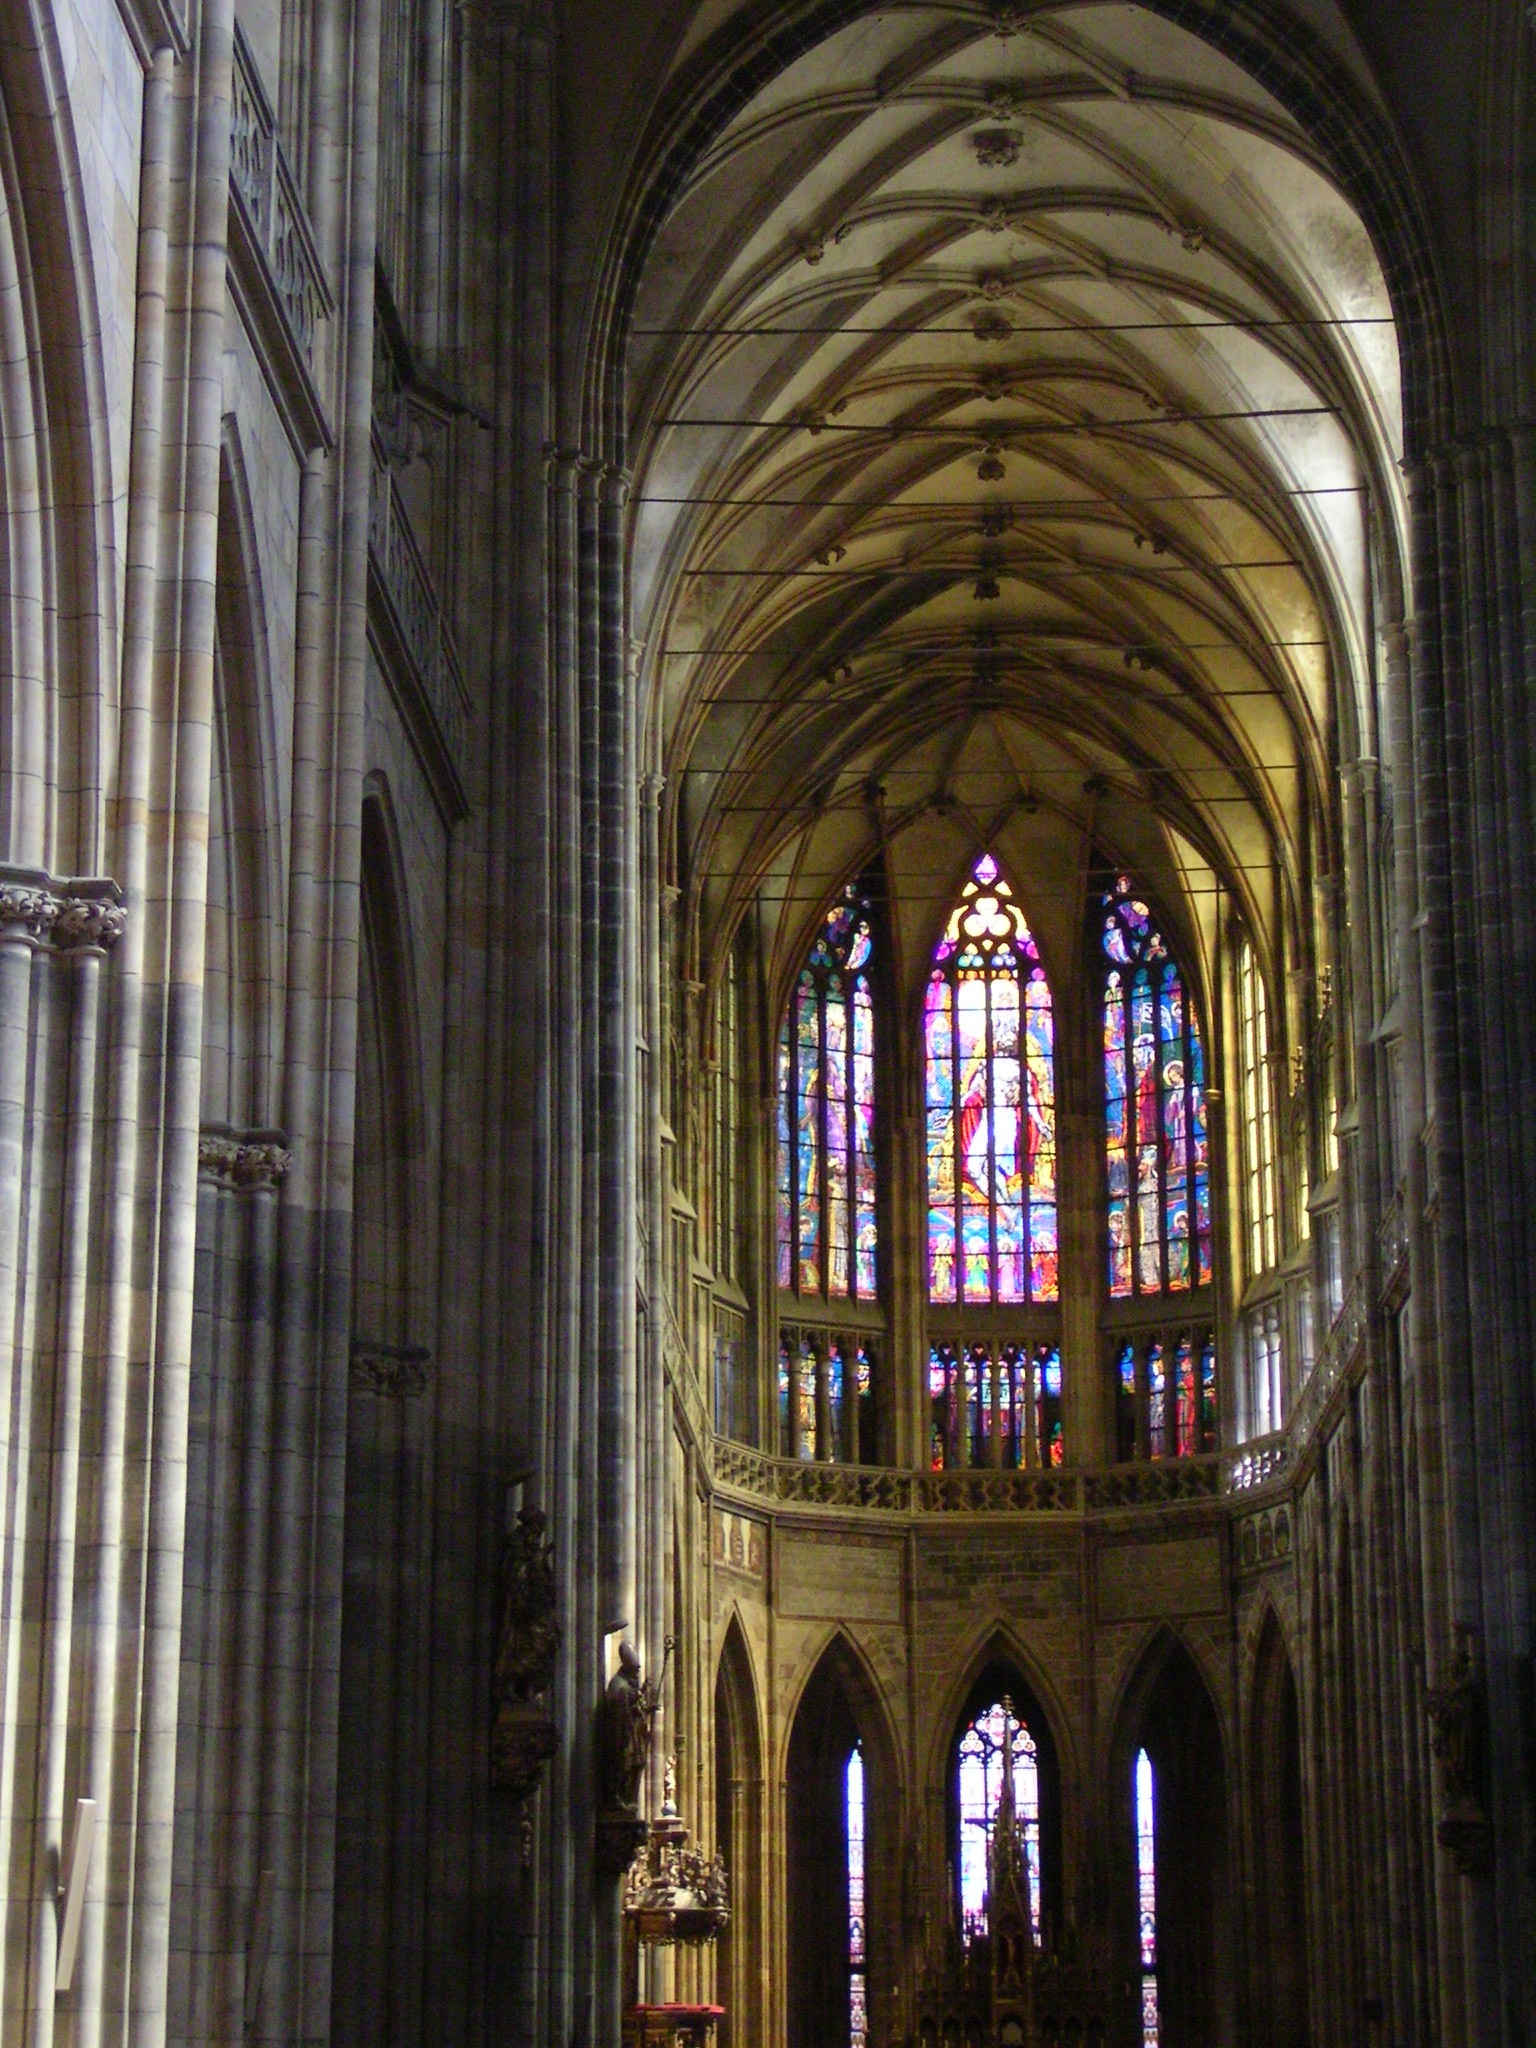
architecture, window, glass, building, facade, church, cathedral, chapel, prague, place of worship, monastery, symmetry, abbey, gothic architecture